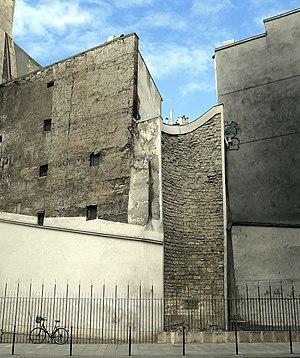
11,13 rue du Louvre (vestiges d'une tour nord de l'enceinte de Paris construite sous le règne de Philippe-Auguste) - Paris Ier This building is classé au titre des Monuments Historiques. It is indexed in the Base Mérimée, a database of architectural heritage maintained by the French Ministry of Culture,
L’enceinte de Philippe Auguste est un système de fortification urbaine construit à Paris, à partir de la fin du XIIᵉ siècle. Cette deuxième enceinte médiévale est la plus ancienne dont on connaisse le tracé avec précision.